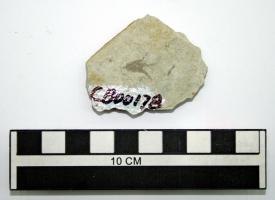
一个化石属于被子植物，其特征描述:单独保存的具刺果实化石。果实近倒三角形或椭圆形，少数呈横椭圆形；形体较大，长约6~10mm，宽约4~6mm。